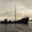
Label: ship